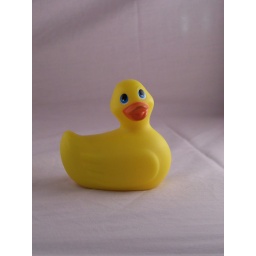
duck in a light box